Mirai Nagasu

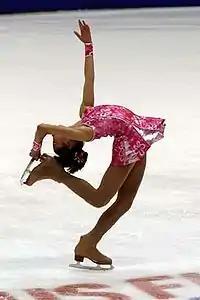
Nagasu performs a catch-foot layback spin during her short program to I Got Rhythm at the 2007 Junior Grand Prix, USA.

Nagasu is considered a strong spinner, and has received a straight +3.00 grade of execution for her layback spin. She often performs the Biellmann spin with a variation in which her hands are on the boot of her skate instead of the blade.